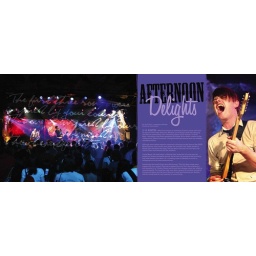
from &amp;quot;Rewind,&amp;quot; a coffee table book in support of the Camel event series